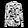
Label: Shirt